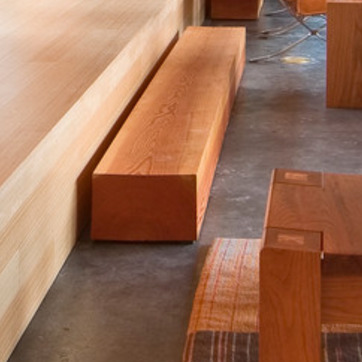
Material: wood